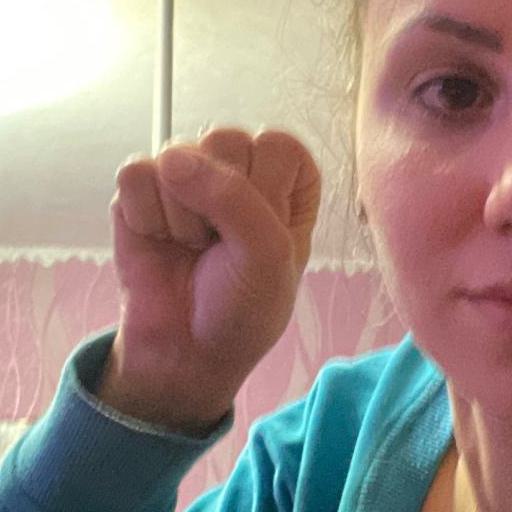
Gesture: fist